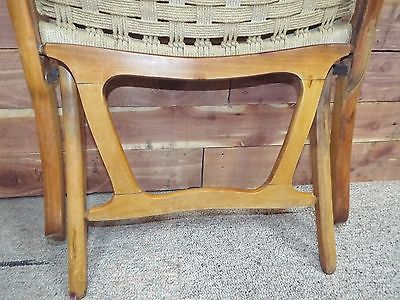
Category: chair